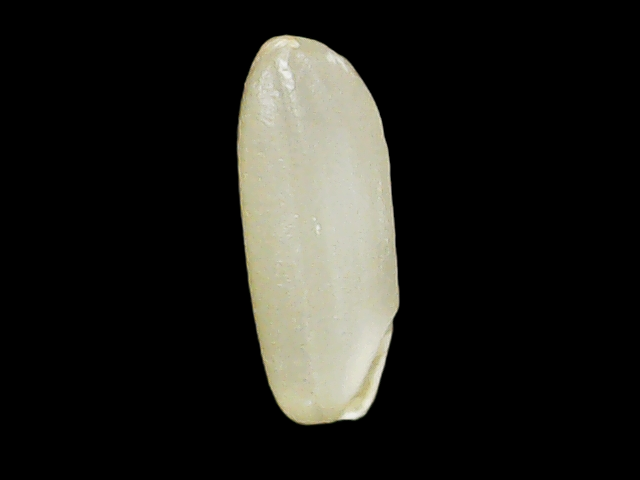
Rice variety: Binadhan23